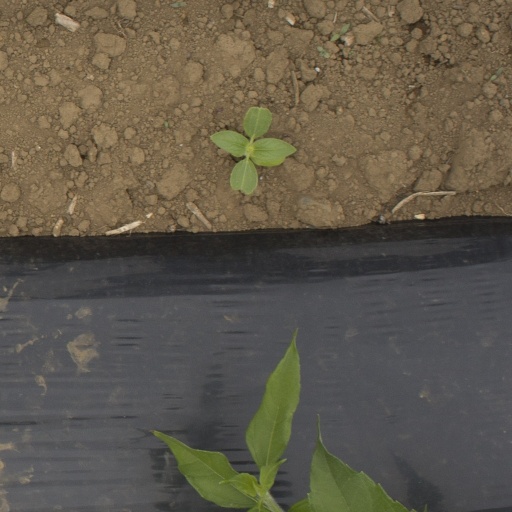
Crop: Jerusalem artichoke